Orbitron

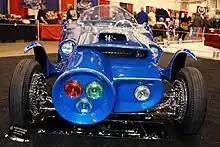
Front view of the Orbitron with the unique red, green and blue Lucas headlamps.

Fellow automotive customizer Darryl Starbird purchased the vehicle from Roth in 1967 for US$750.00. Starbird traded the vehicle some years later to an unidentified collector in Texas. From Texas the Orbitron was traded to a carnival owner in Ciudad Juárez, Chihuahua, Mexico in or around 1991. By that time the asymmetrical nose had been cut off and discarded, possibly for additional air flow to the radiator for the car's use in and around the carnivals.